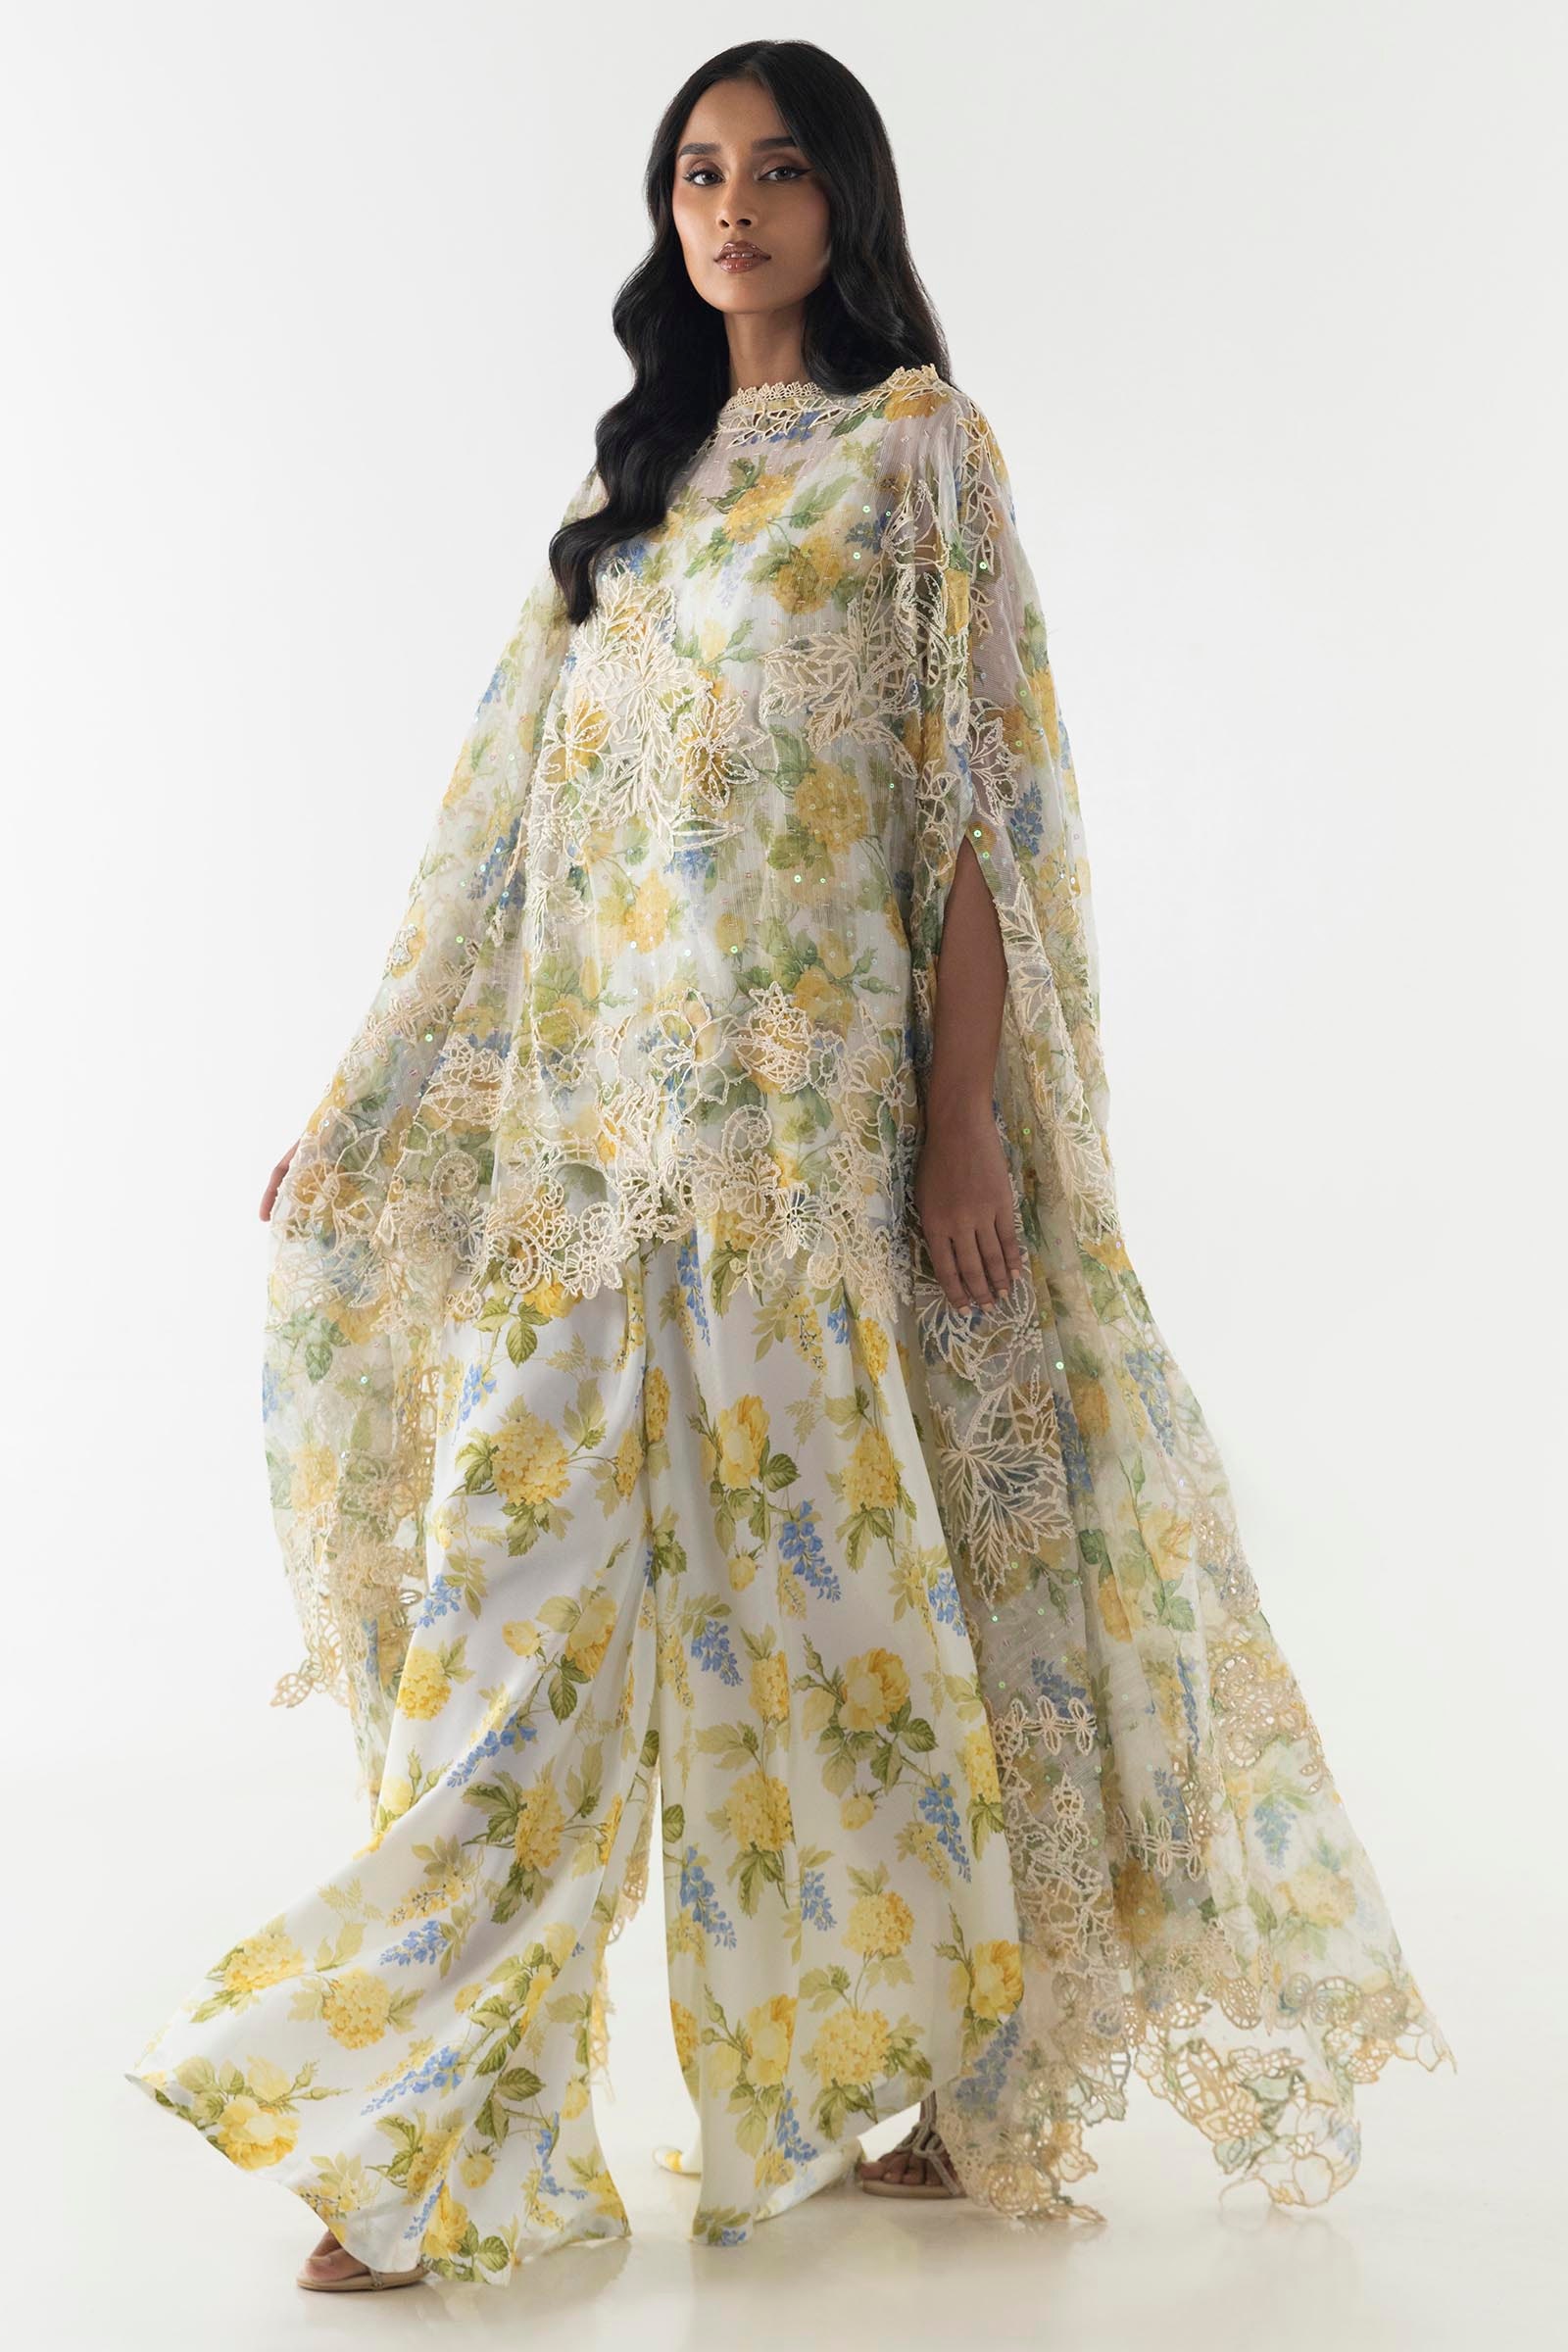
yellow multi floral poncho